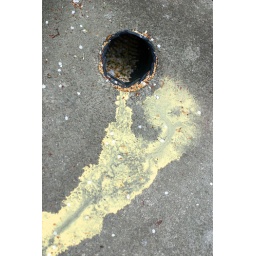
Ah, spring in Atlanta! This is what happens when you water your plants in late March.